Haima F7

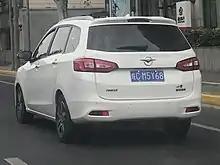
Haima Family F7 rear

Originally code named the Haima VB100 during development, it debuted at the 2016 Beijing Auto Show as the Haima V70 with prices starting at 79,800 yuan and ending at 129,800 yuan. The Haima F7 is powered by a 2.0-litre engine developing 152hp and 185nm, and a 1.5-litre turbo engine with 156hp and 220nm. Transmission options include a six-speed manual transmission or six-speed automatic transmission. The name was then changed to Haima Family F7 in 2017 to sit under the Family product series.